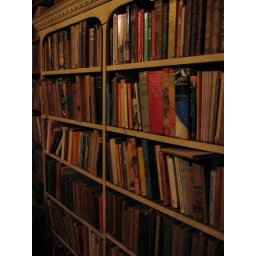
Shelves of books in the TV room